Živnostenská Banka

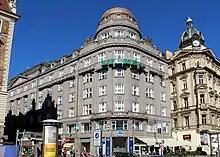
Former head office of Czech Bank in Prague, taken over by ZIBA in 1939

On , Nazi Germany annexed Austria. The new German authorities in Vienna merged ZIBA's Austrian business into the Dresdner Bank–owned Mercurbank, together with the Austrian operations of the Paris-headquartered Zentral-Europäische Länderbank. On , as a result of the Munich Agreement in which Czechoslovakia handed over the Sudetenland, Dresdner Bank further took over ZIBA's branches in Liberec, Ústí nad Labem, Karlovy Vary and Teplice. On following the First Vienna Award, ZIBA's branch in Košice was taken over by the Hungarian Commercial Bank of Pest At the same time, ZIBA took over the Petschek family business.